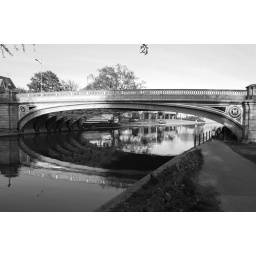
bridge over river cam